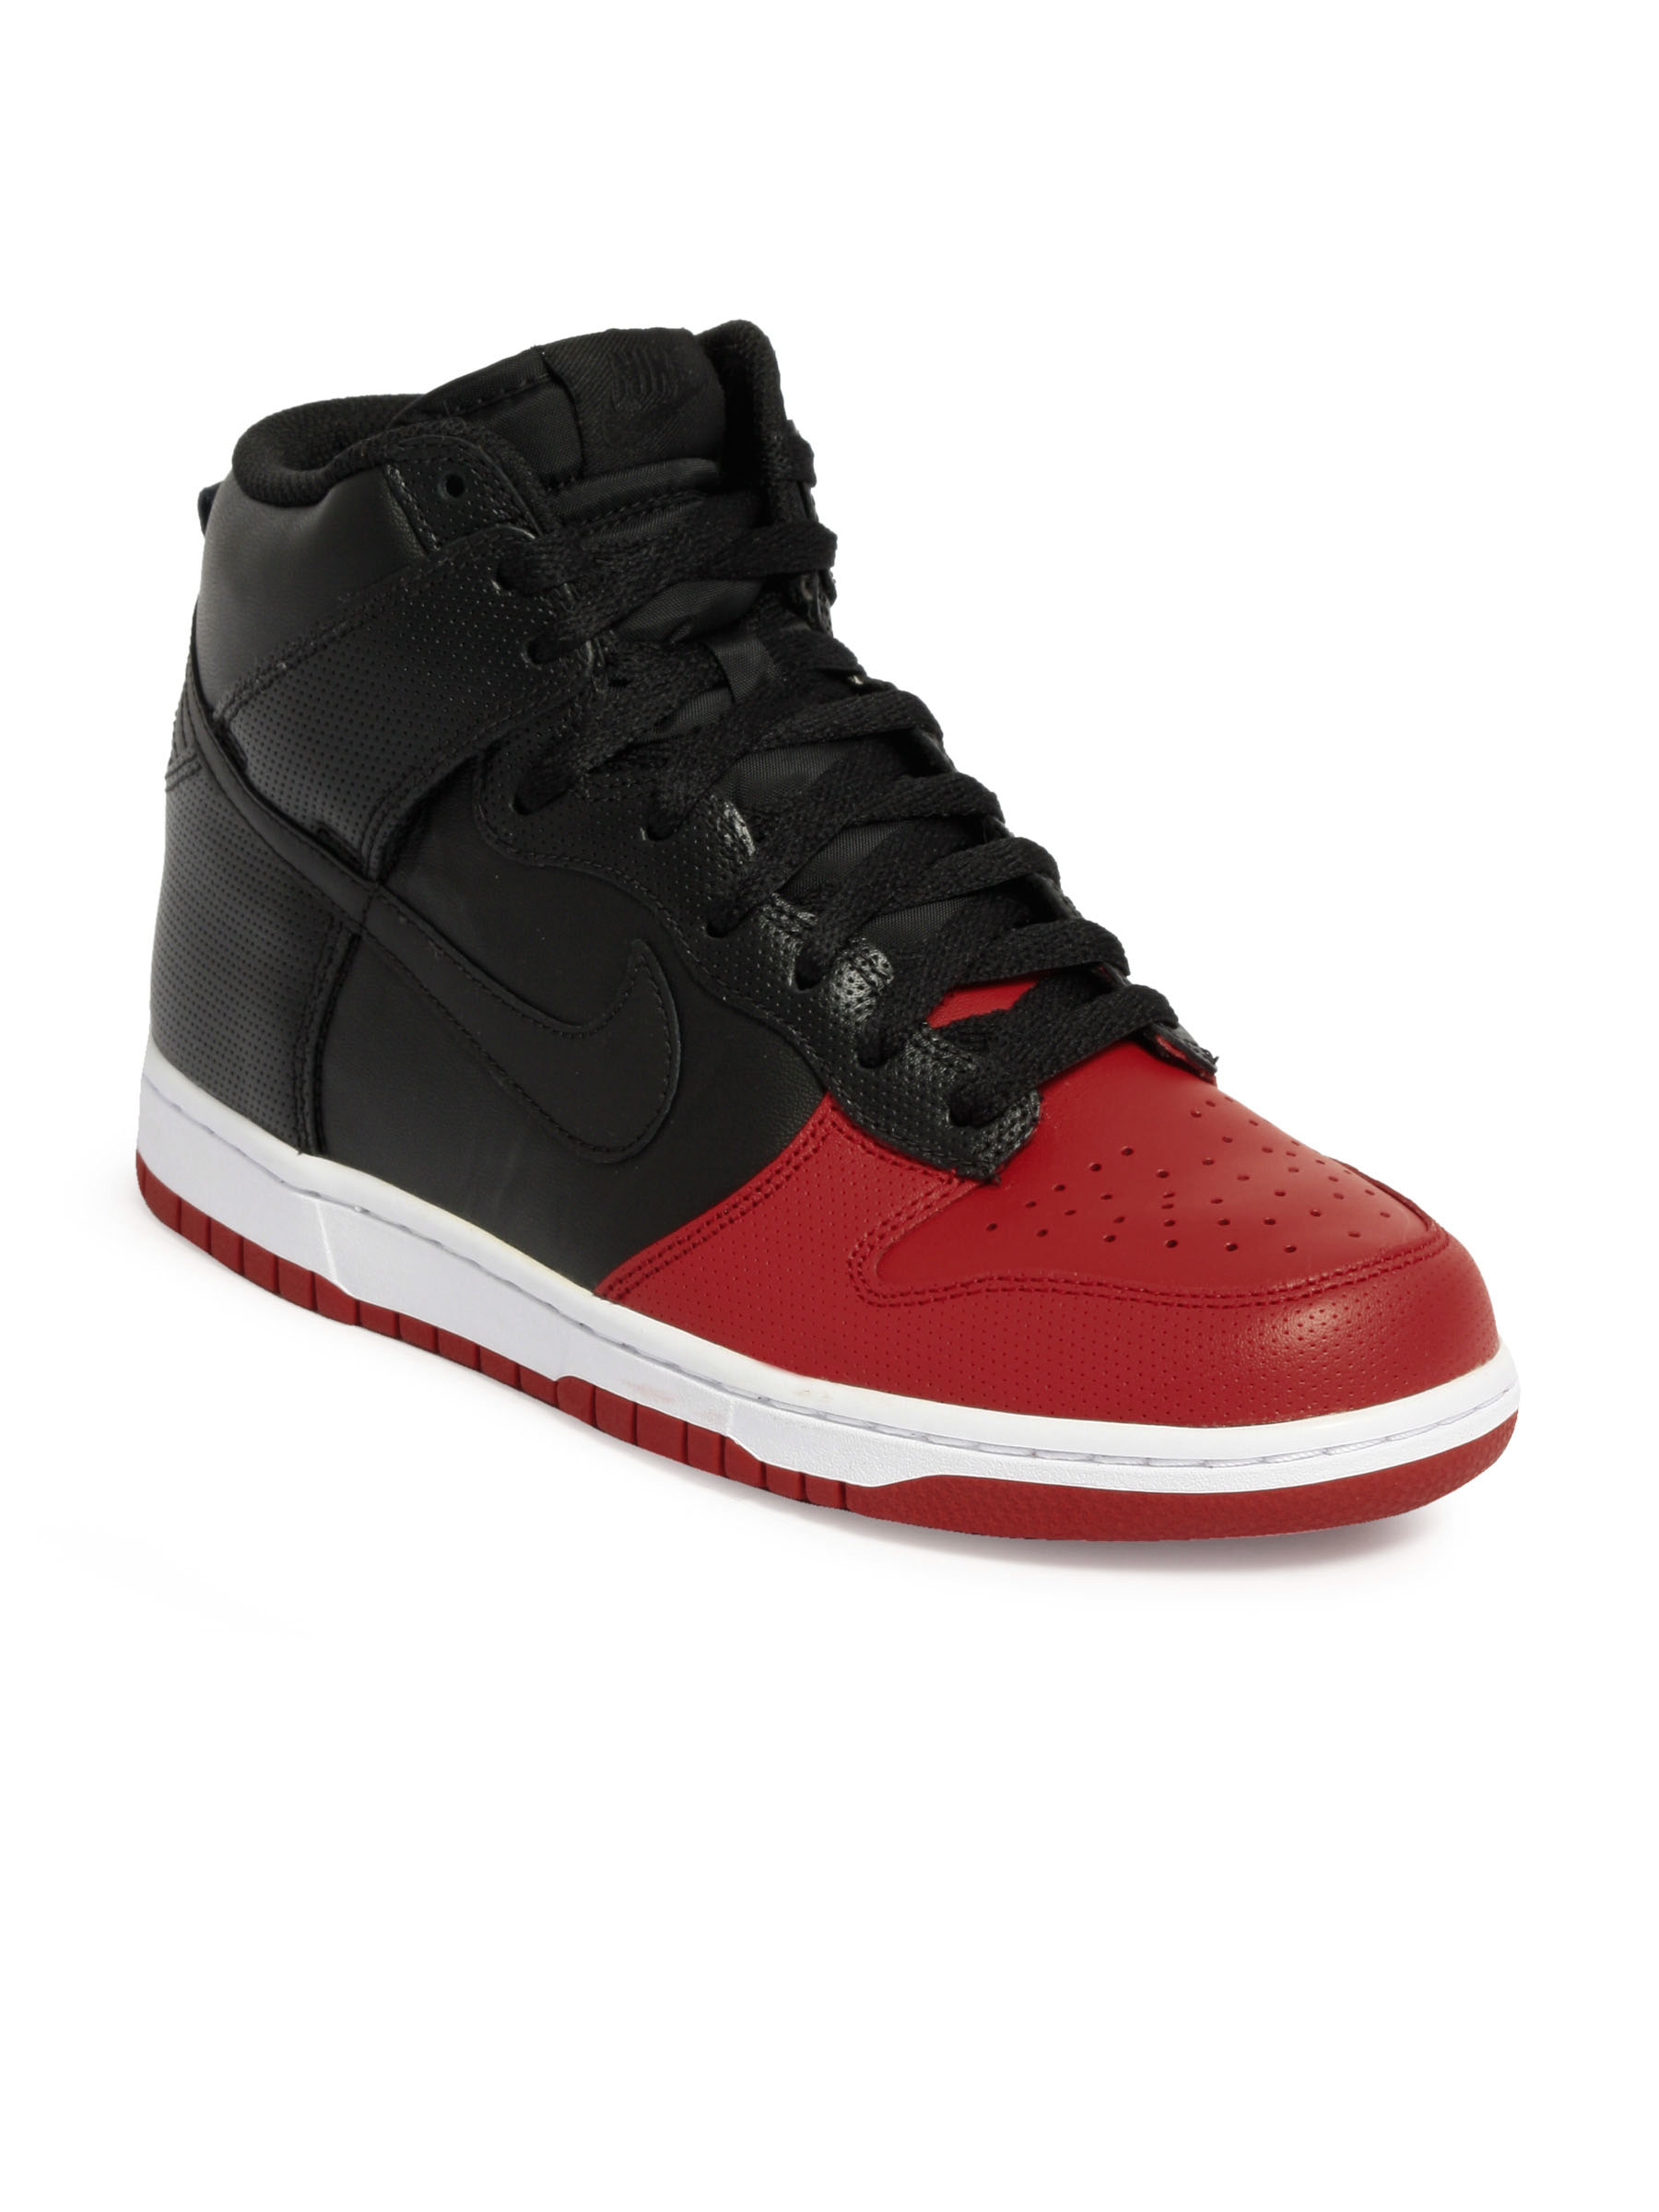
Nike Men Dunk High Black Sports Shoes
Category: Footwear / Shoes / Sports Shoes
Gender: Men
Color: Black
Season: Fall 2011
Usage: Sports